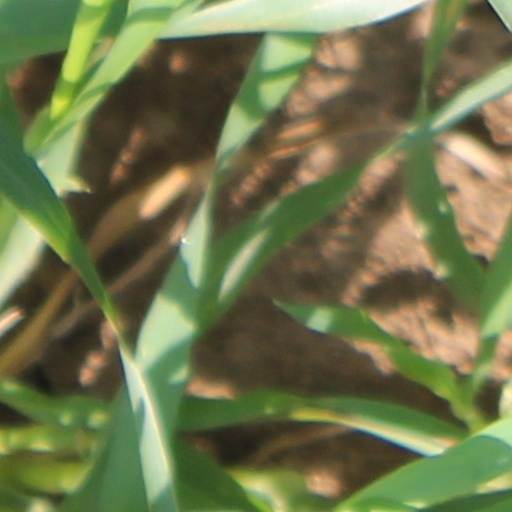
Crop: wheat